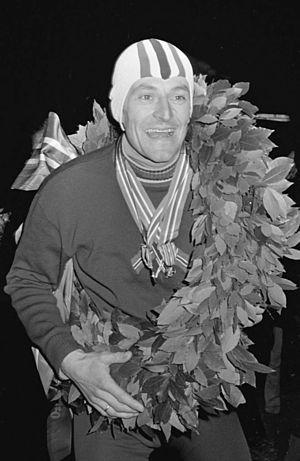
Les Jeux olympiques d'hiver de 1968, officiellement connus comme les Xᵉˢ Jeux olympiques d'hiver, ont lieu à Grenoble — et d'autres sites du département français de l’Isère — du 6 au 18 février 1968. La ville candidate, Grenoble, obtient les Jeux dès sa première tentative, en s'imposant face à Calgary, Lahti, Sapporo, Oslo et Lake Placid. Elle est la deuxième ville française à accueillir les Jeux olympiques d'hiver après Chamonix en 1924. L’ensemble des sites de compétition se situent dans le département de l'Isère, à Grenoble pour les épreuves de patinage artistique, de hockey sur glace et de patinage de vitesse, ainsi que dans les stations de sports d'hiver qui entourent la ville pour les autres épreuves.
Fred Anton Maier, né le 15 décembre 1938 à Nøtterøy et mort le 9 juin 2015 à Nøtterøy, est un patineur de vitesse norvégien notamment quatre fois médaillé olympique.